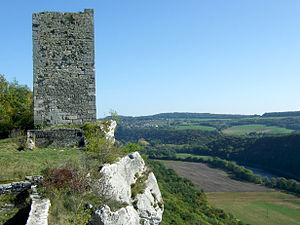
Château de Montferrand-le-Château (donjon/tour)
Cet article recense les monuments historiques du Doubs, à l'exclusion de ceux de Besançon et Montbéliard qui font l'objet de deux articles séparés.
Les fortifications de Montferrand-le-Château, sont situées à Montferrand-le-Château, dans le département français du Doubs.
La liste des châteaux du Doubs recense de manière non exhaustive les châteaux, maisons fortes, mottes castales, situés dans le département français du Doubs. Il est fait état des inscriptions et classements au titre des monuments historiques.